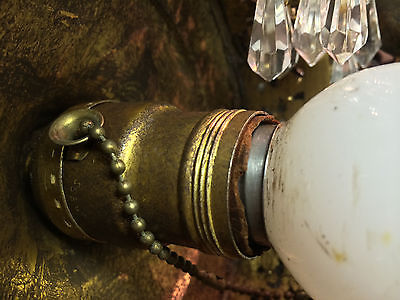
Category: table